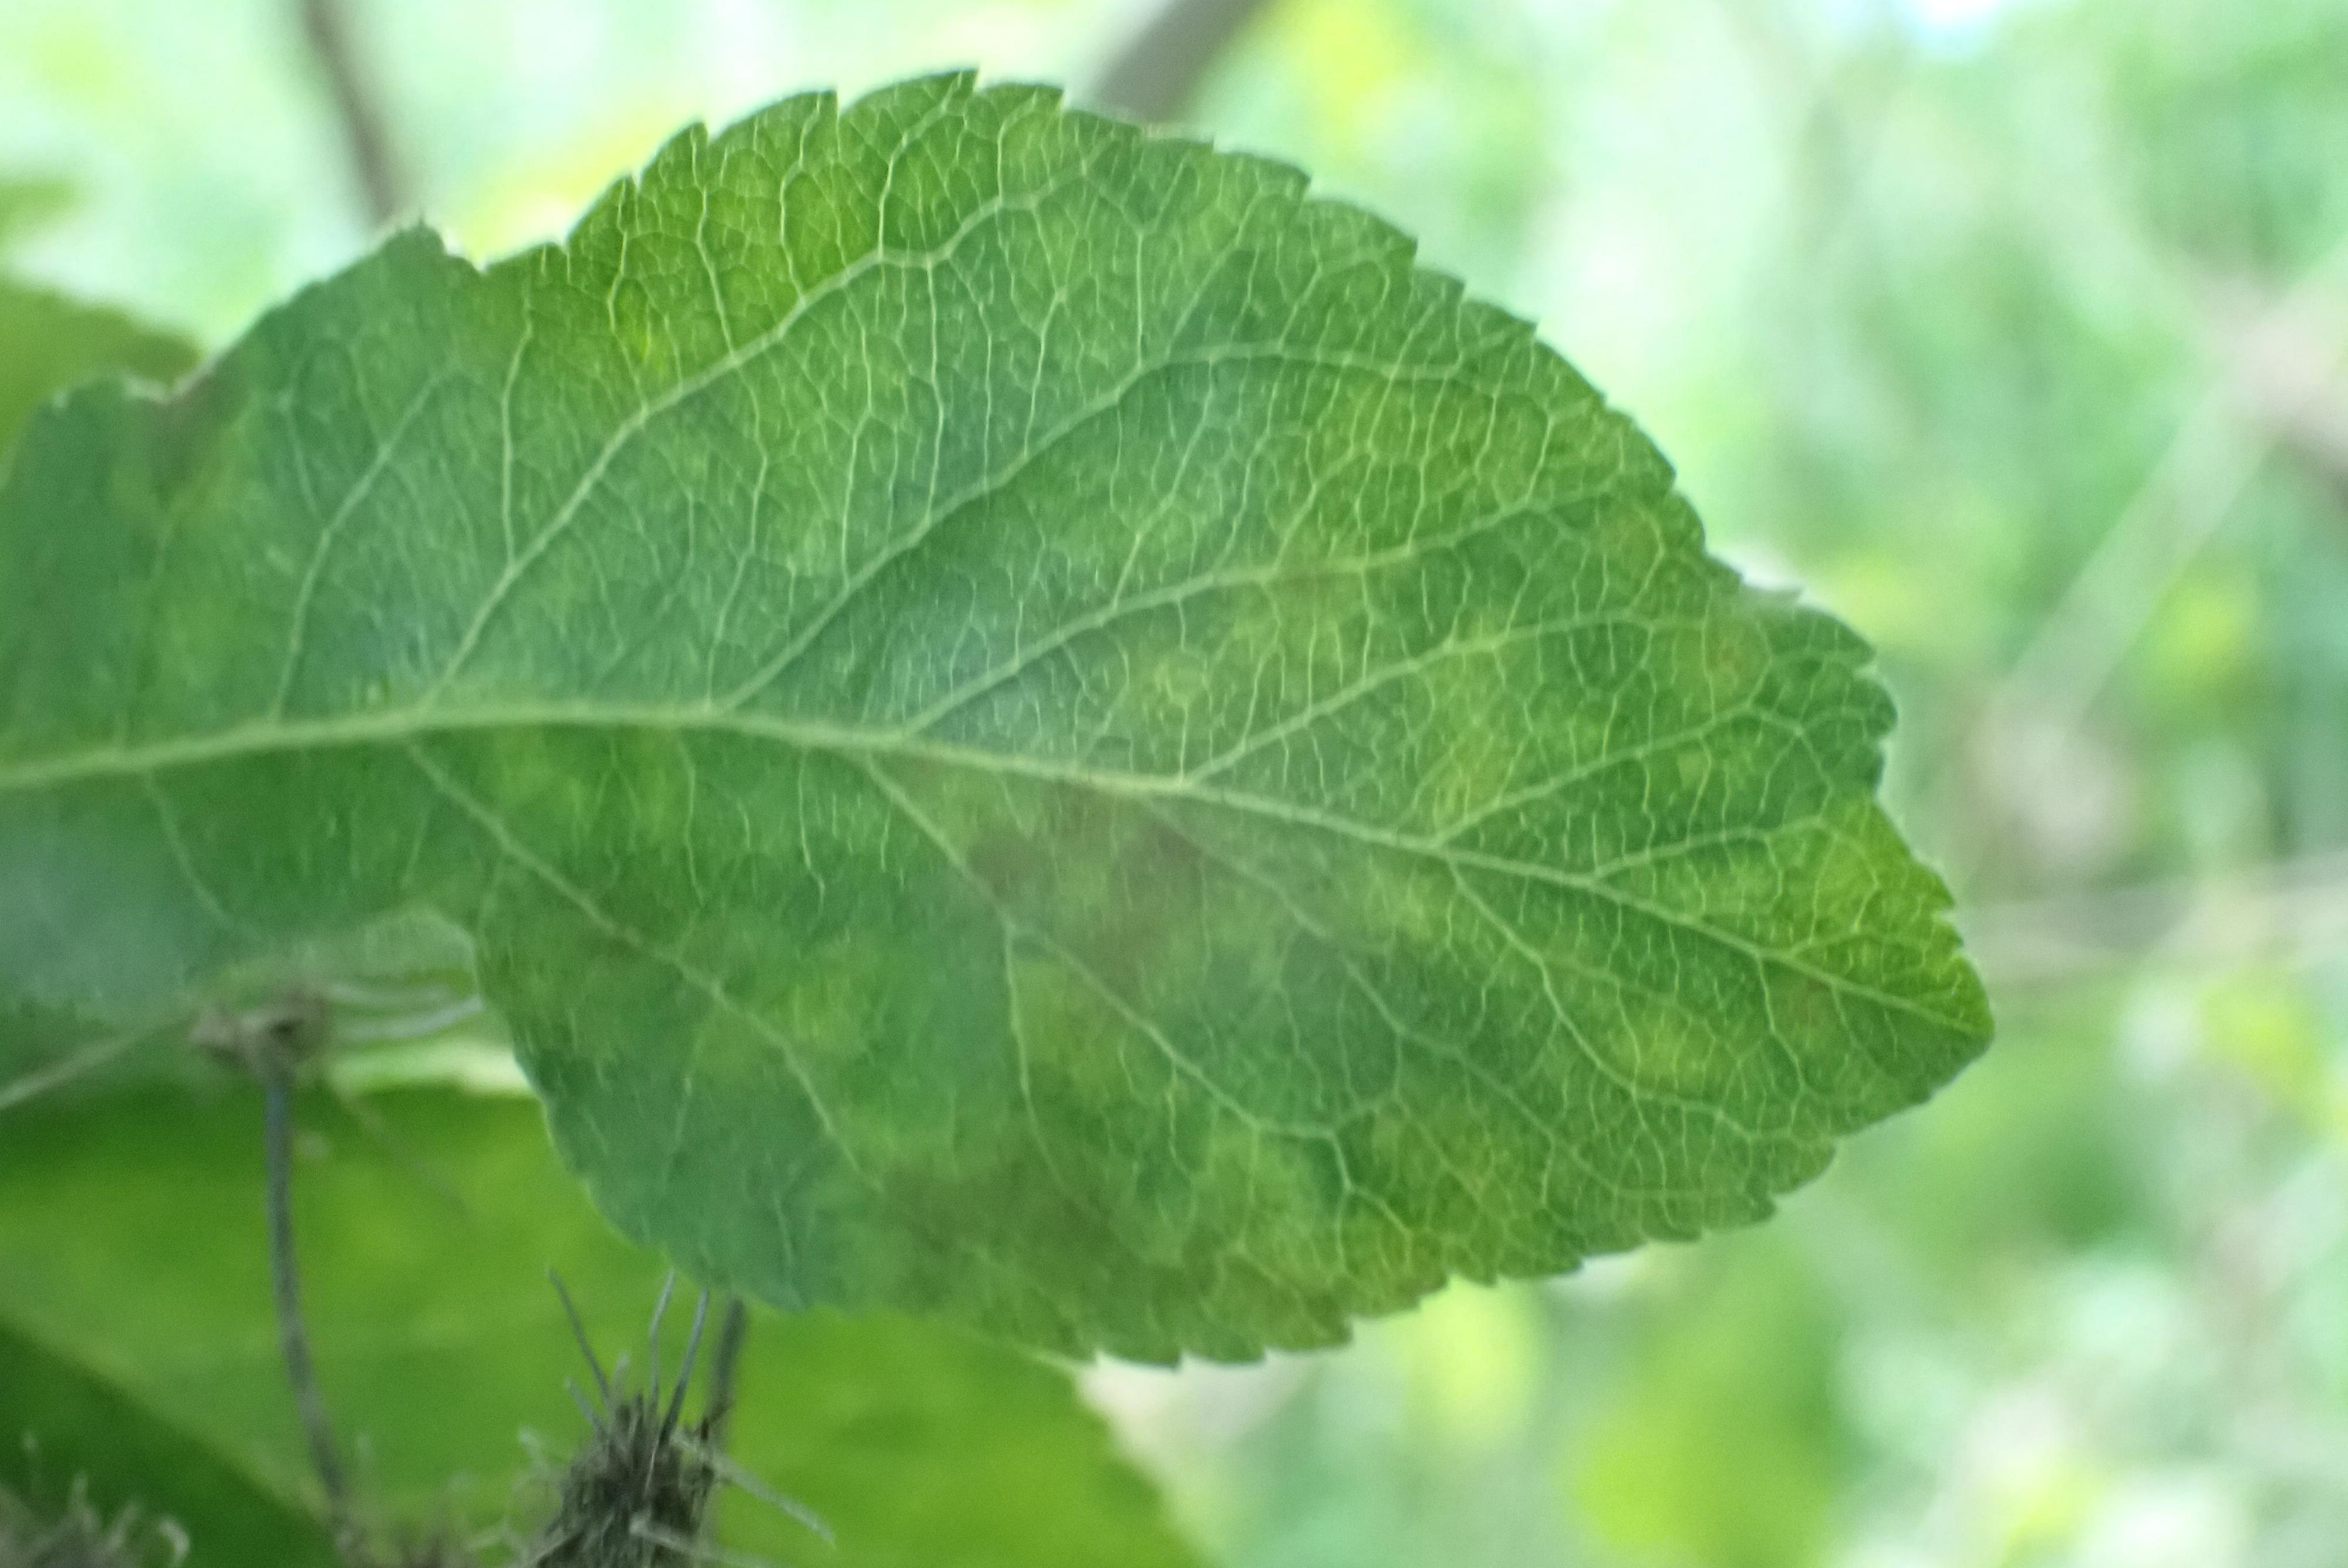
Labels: scab